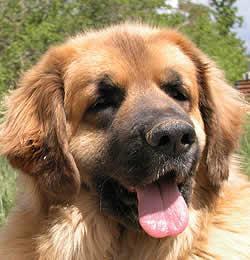
Leonberg